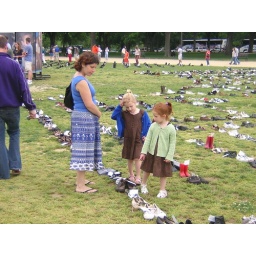
A little girl points to the shoe representing a child who was killed in Iraq.